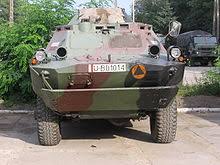
Label: BTR